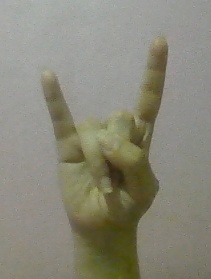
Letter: la